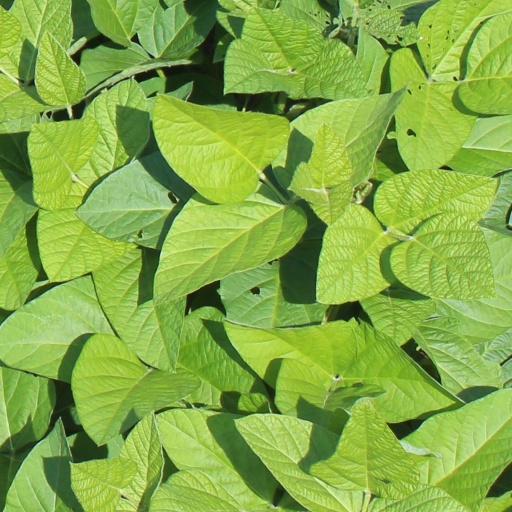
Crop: soybean